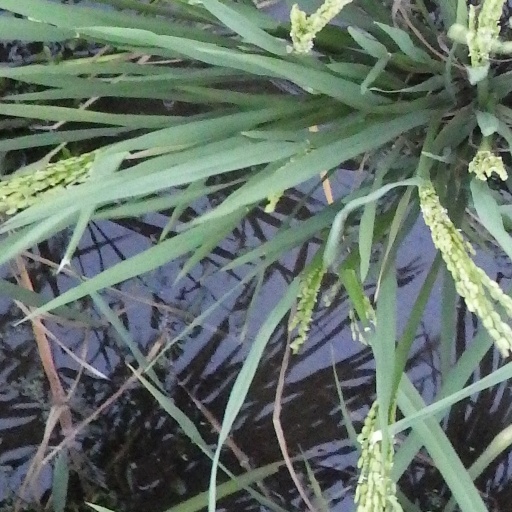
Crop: rice